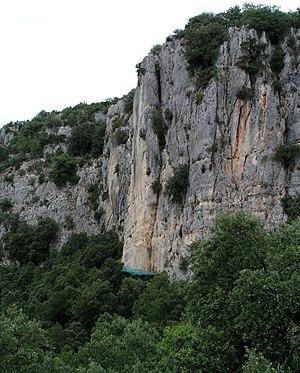
Rocher d'Abraham près de la Grotte Chauvet
Initialement nommée grotte ornée de la Combe d'Arc, du nom du lieu-dit, la grotte ornée du Pont d'Arc ou grotte Chauvet-Pont d'Arc, dite plus simplement grotte Chauvet, du nom de son inventeur, est une grotte ornée paléolithique découverte en 1994 située en France dans la commune de Vallon-Pont-d'Arc, dans le département de l'Ardèche, en région Auvergne-Rhône-Alpes.